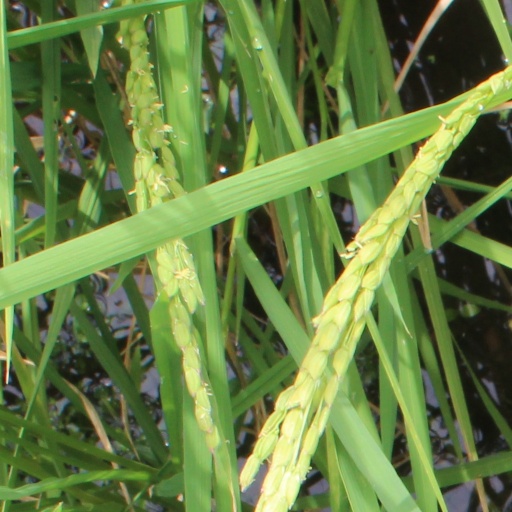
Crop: rice